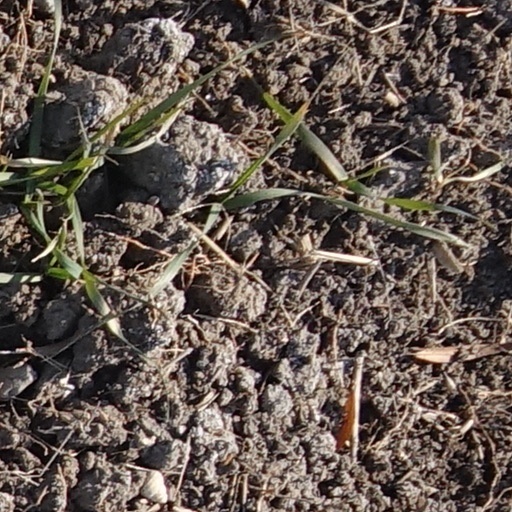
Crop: wheat